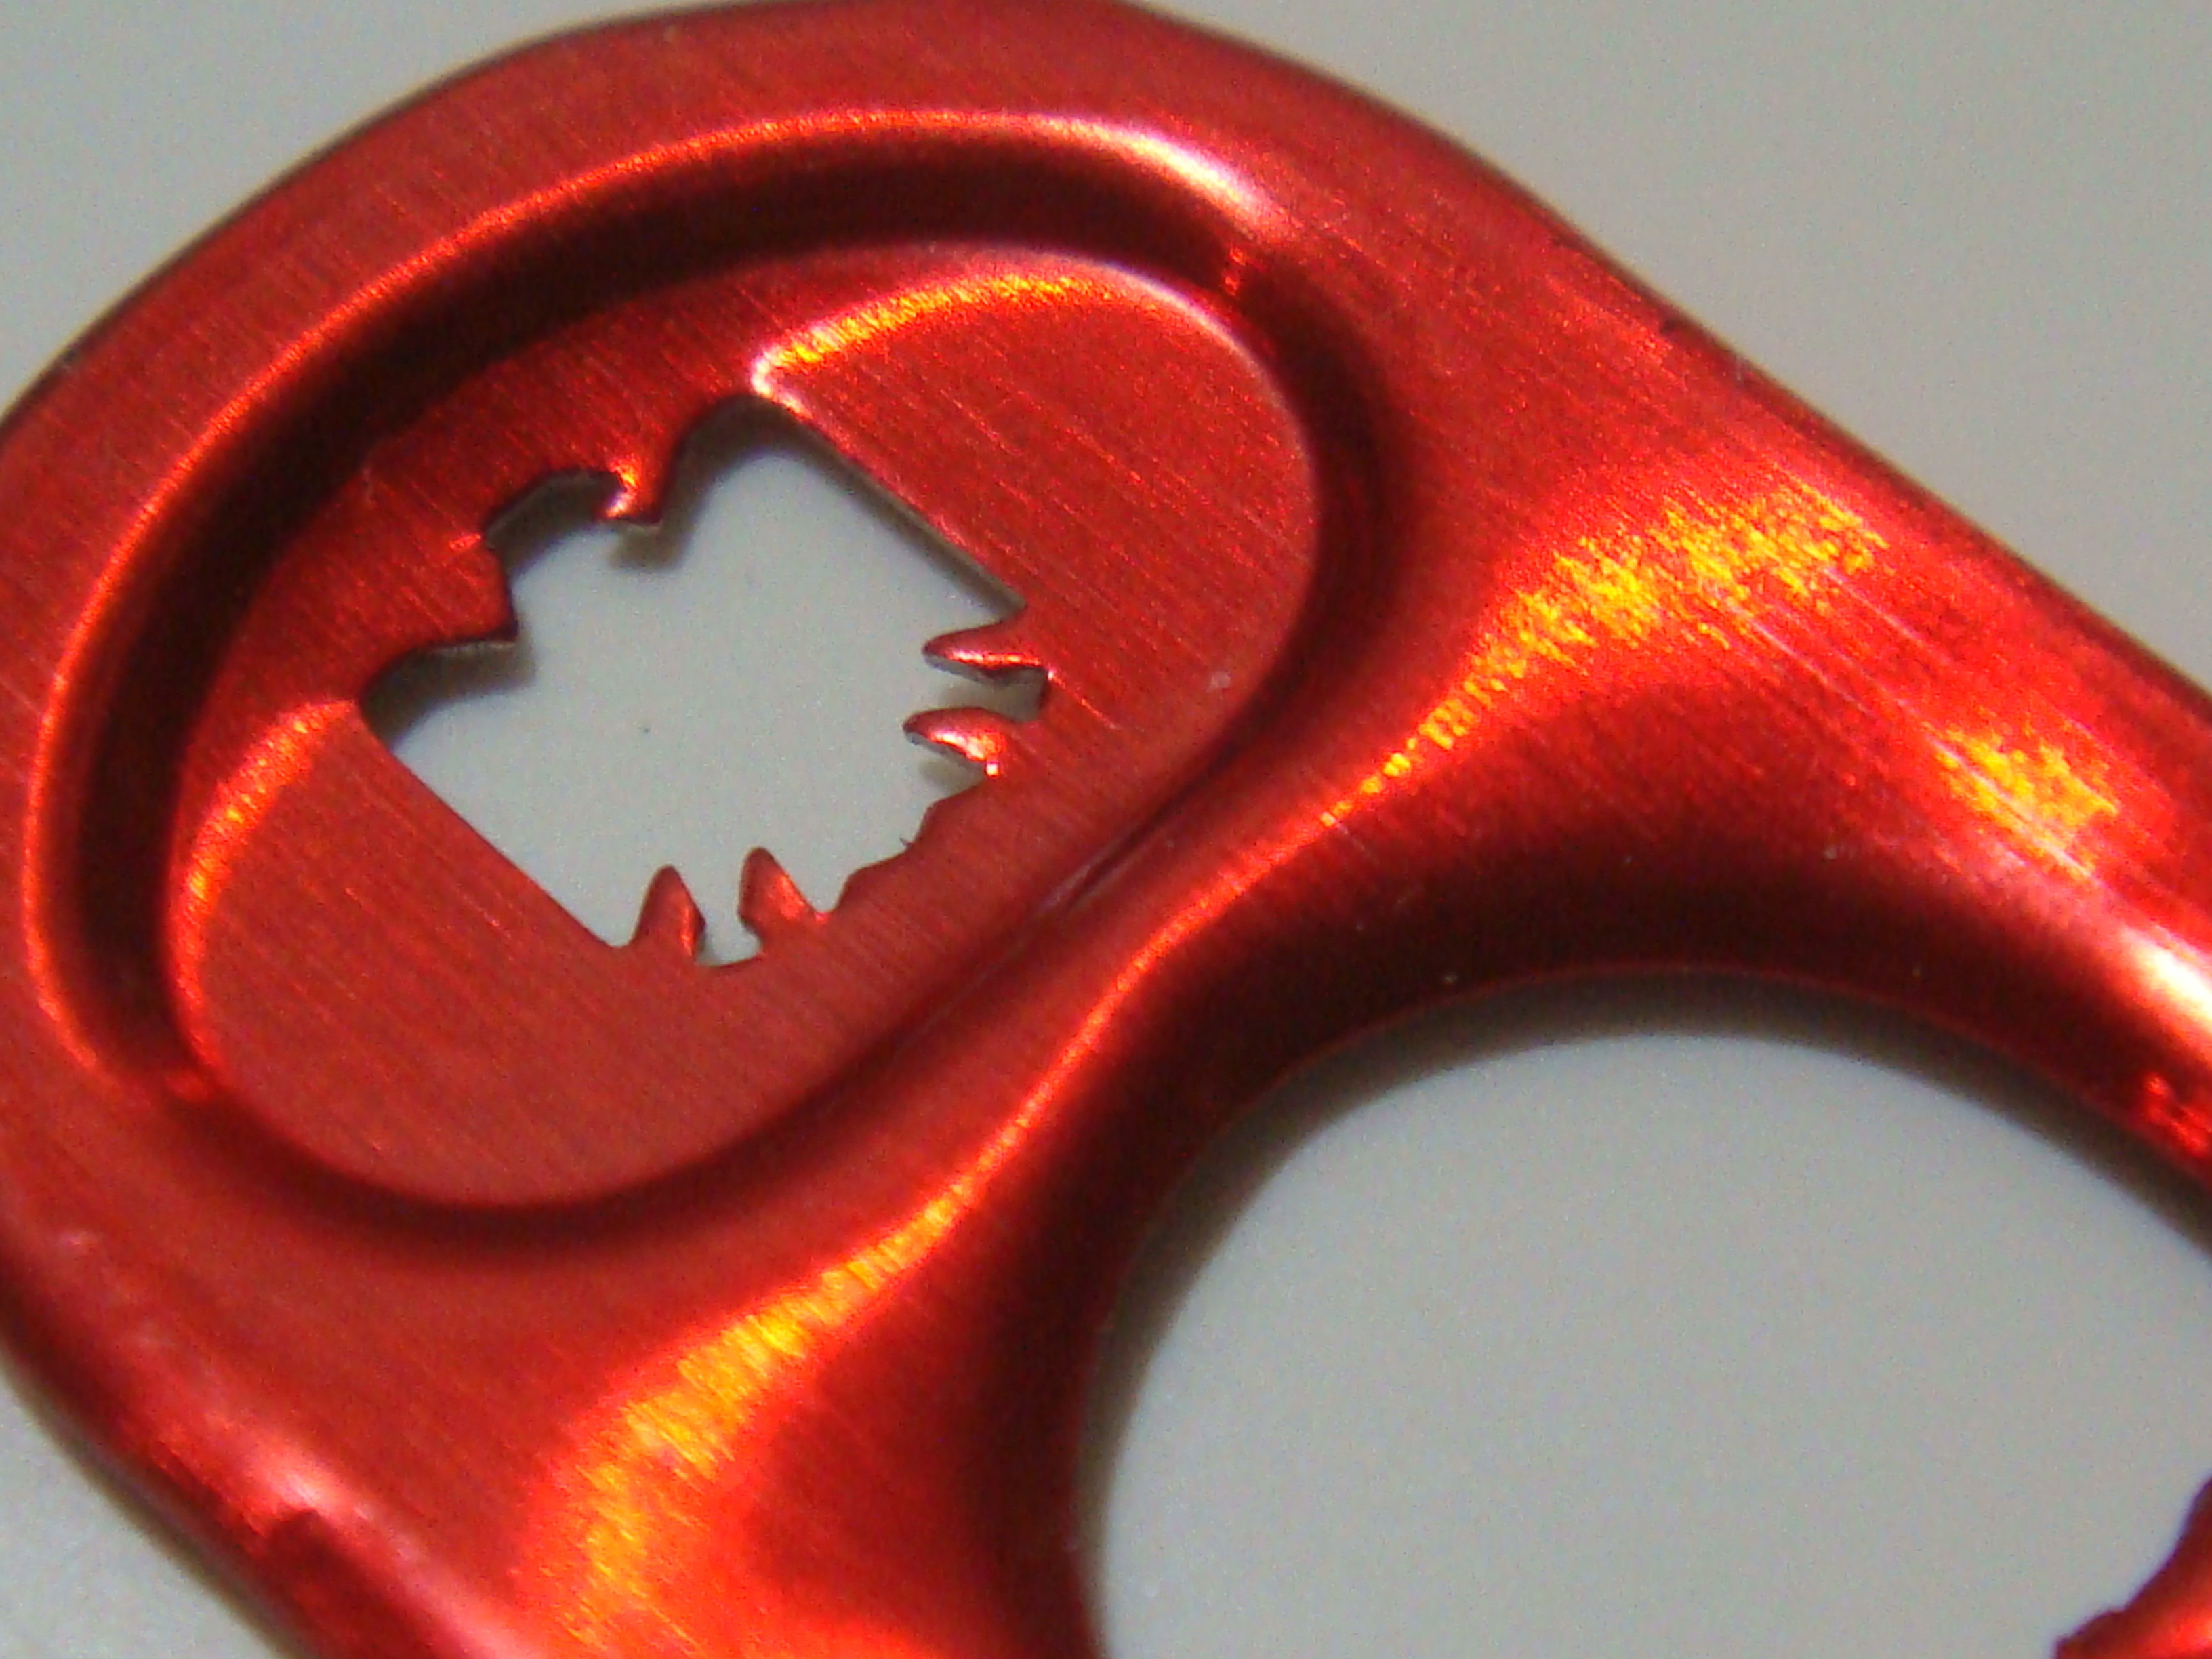
red, ear, organ, aluminum, tekate, fashion accessory